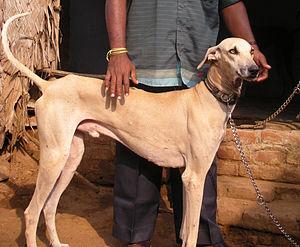
Le lévrier est un chien longiligne, aux longues pattes fines, au corps souple et léger, très musclé, tendineux, bâti pour la course. Actuellement, il existe 13 races classées dans le groupe 10 et 5 races réparties dans le groupe 5 de la nomenclature officielle établie par la Fédération cynologique internationale.
Le Chippiparai est une race de chien de type lévrier, provenant du sud de l'Inde. Probable descendant du Saluki ou du Sloughi, il est surtout élevé dans la région du lac de Periyar. Faisant un bon chien de chasse, il est également utilisé pour le gardiennage de la maison. Élevé par des familles royales à Chippiparai dans le district de Virudhunagar dans le Tamil Nadu, il a été considéré comme un symbole de la royauté et de la dignité des dirigeants de Tirunelveli et Madurai.